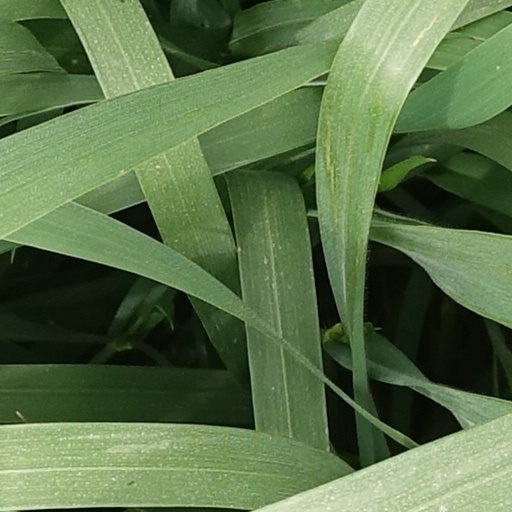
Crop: wheat